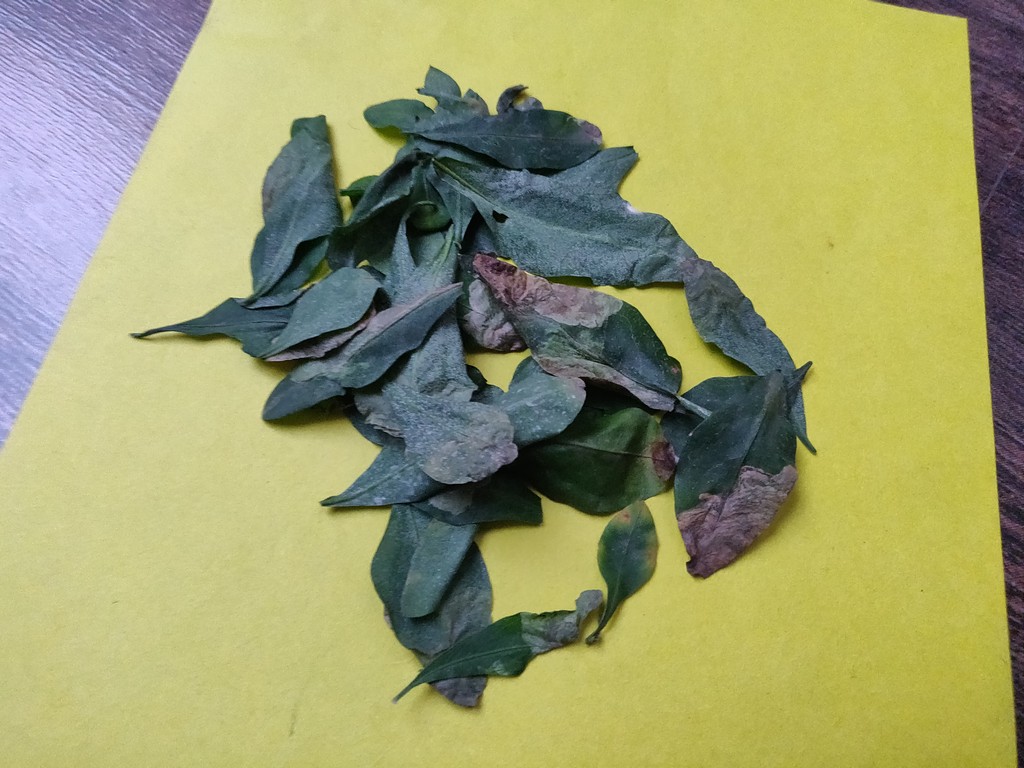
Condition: Unhealthy
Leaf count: multiple
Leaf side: unknown